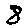
Label: 8